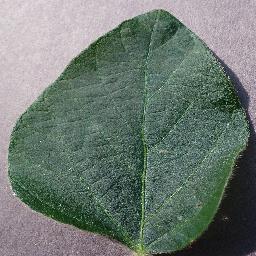
Label: Soybean___healthy